Human trafficking in the United States

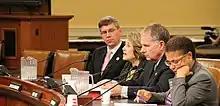
Louise Slaughter testifies at a Ways & Means Human Resources Subcommittee hearing on October 23, 2013. Louise testified in strong support of a bill she has co-sponsored with Rep. Erik Paulsen (R-MN) that addresses the high rate of children in foster care being recruited into sex trafficking within the United States. (10445204615)

In the early 1900s, the “White Slave Traffic” became prevalent. It involved the movement of young white girls who were kidnapped or tricked into being involved in some form of prostitution. The Mann Act, passed in 1910, made it a felony to be involved in the transportation of any person across state or international lines for prostitution or other immoral purposes.